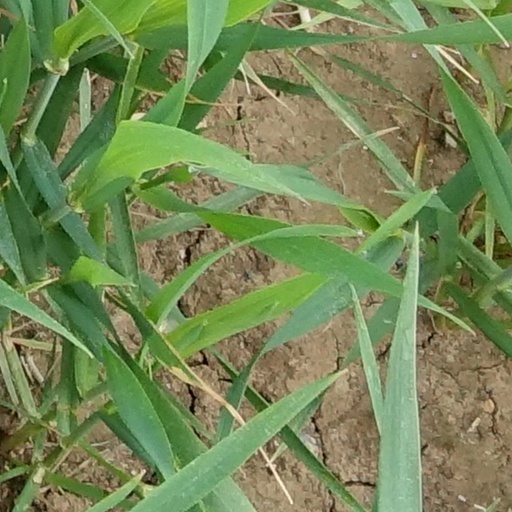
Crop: wheat